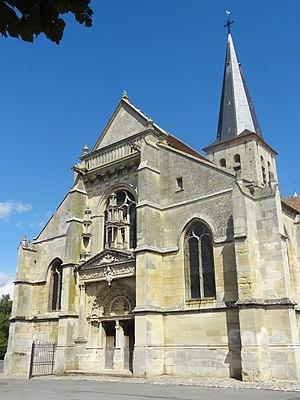
Façade occidentale.